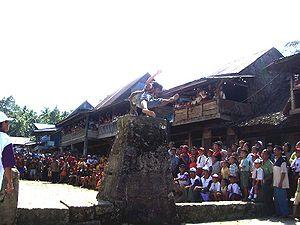
Nias est une île indonésienne, située à 125 km au large de la côte occidentale de Sumatra.